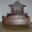
Label: bed